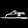
Label: Sandal